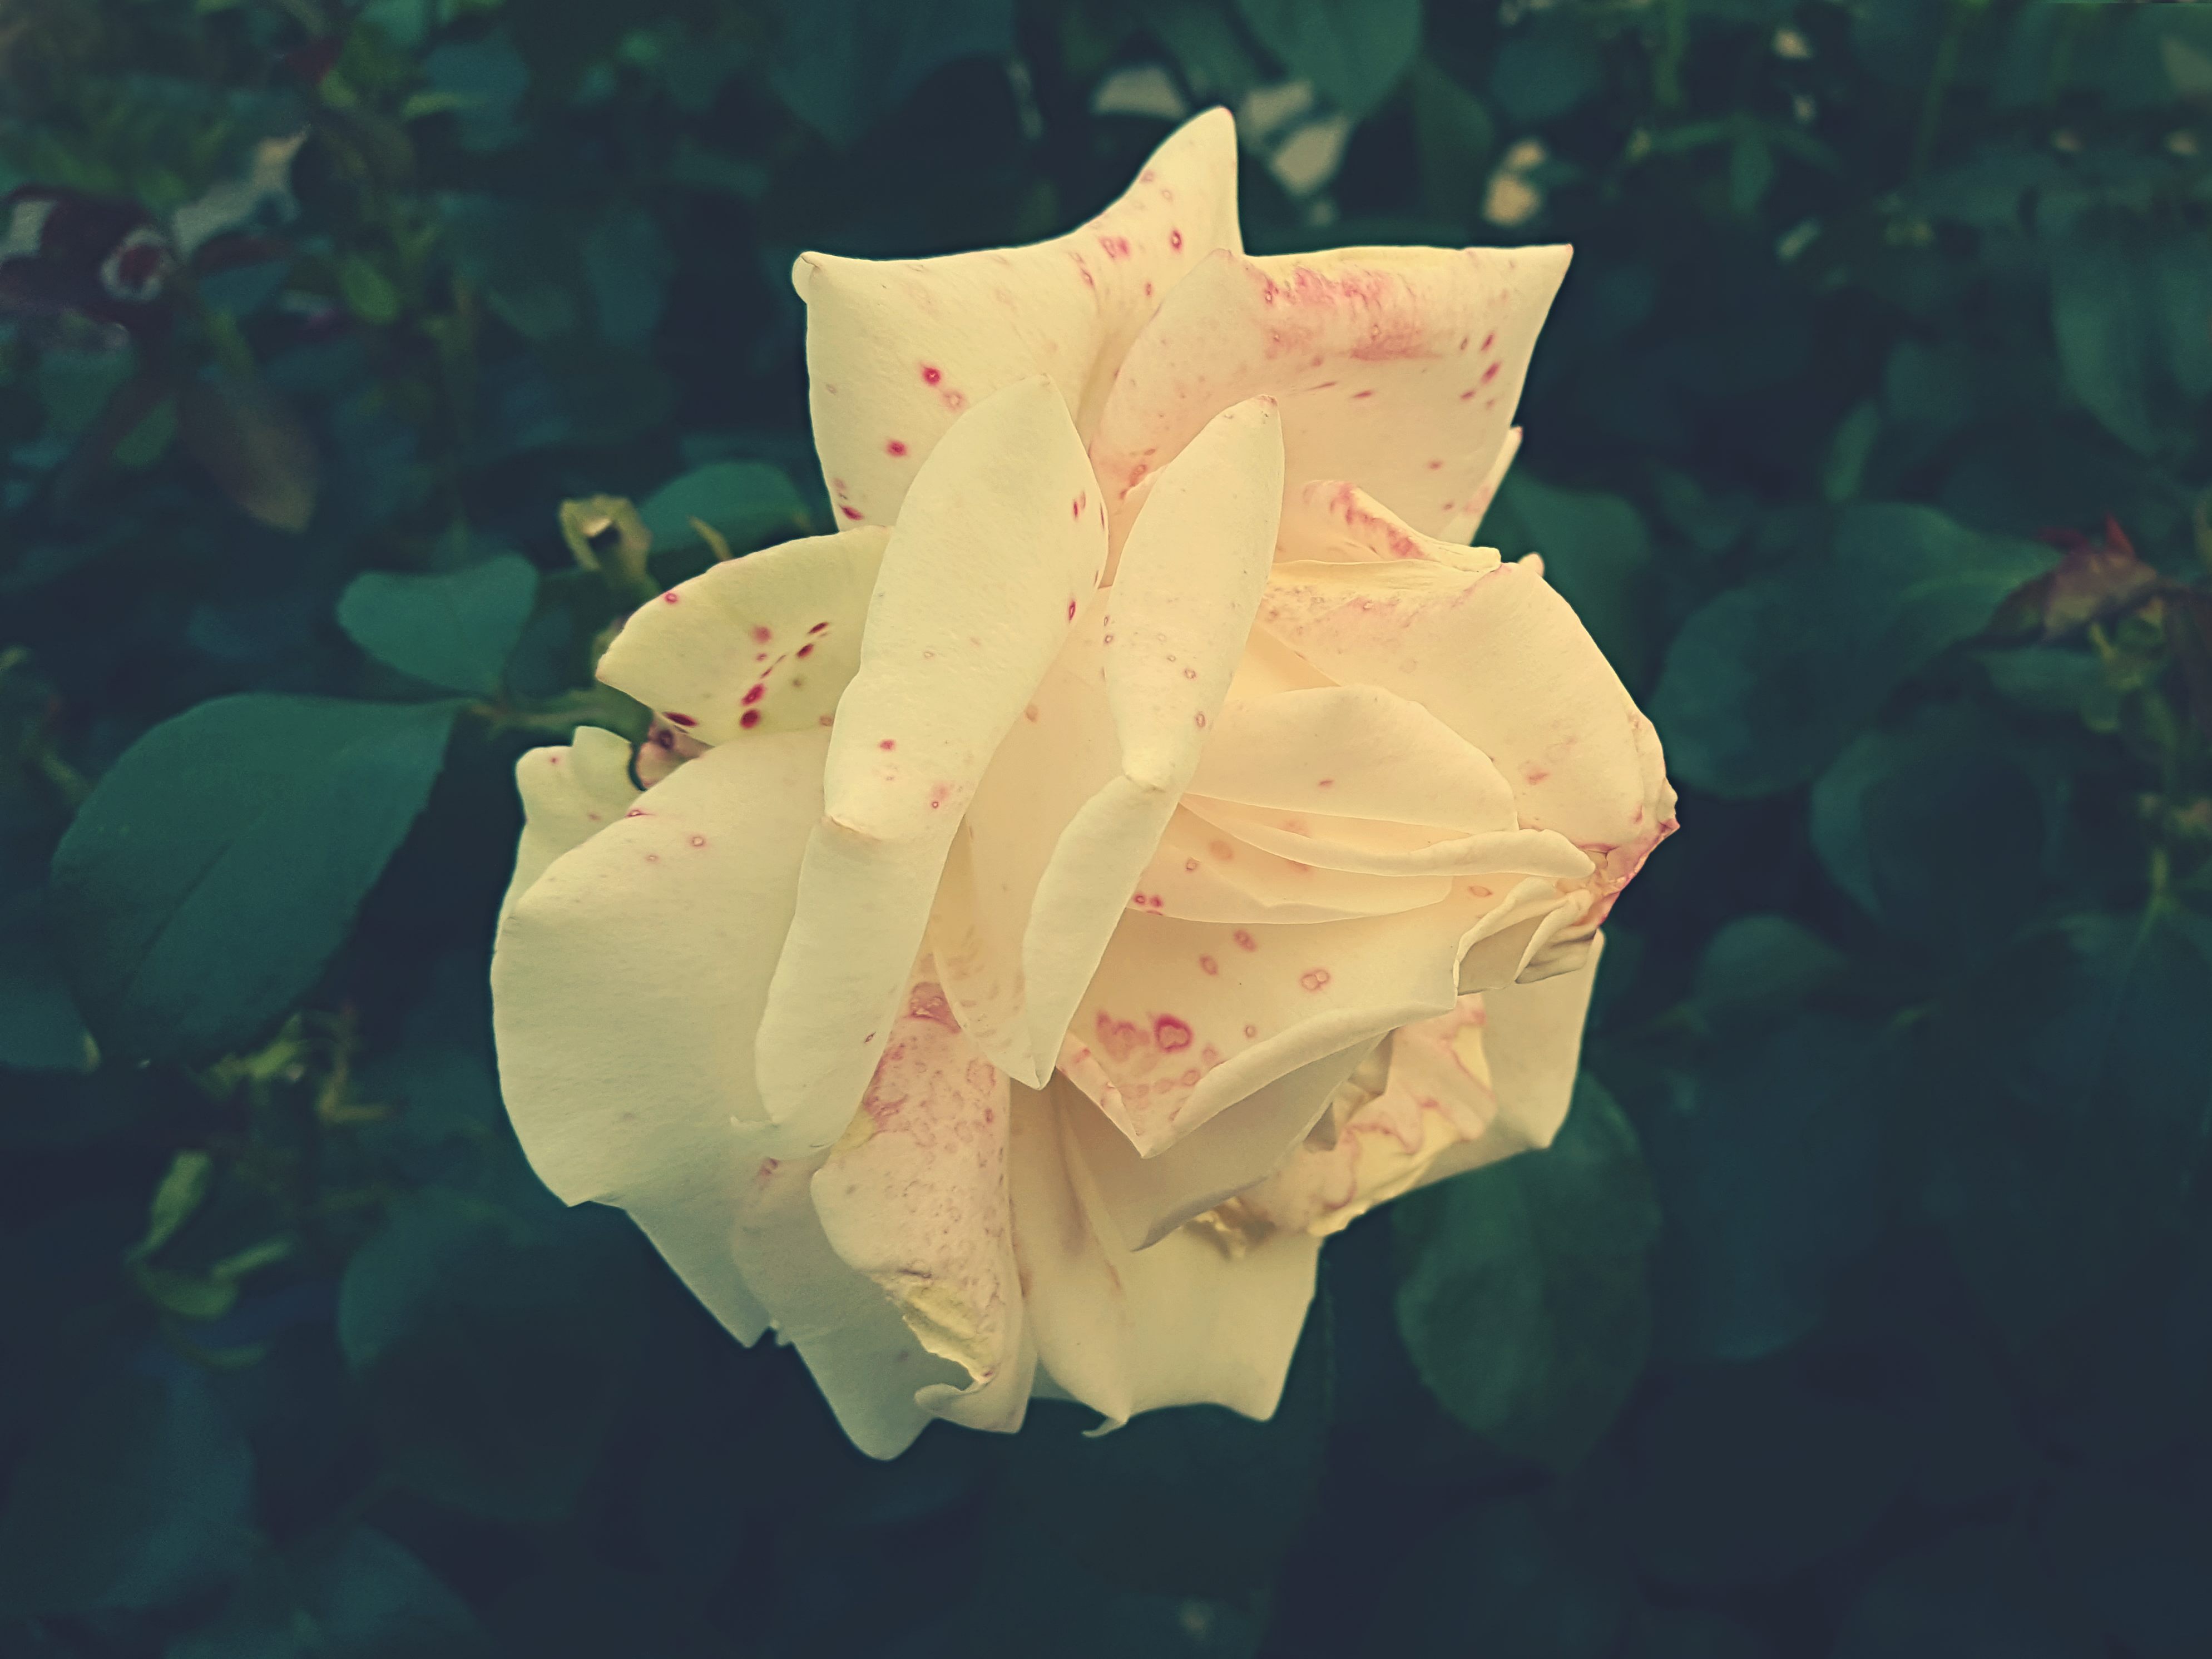
nature, blossom, plant, photography, leaf, flower, petal, bloom, summer, rose, green, tropical, color, botany, blooming, garden, pink, flora, close up, outdoors, colour, petals, bright, blossoms, lily, macro photography, garden plant, nature photography, flowering plant, garden roses, rose family, nature wallpaper, plant stem, land plant, rose order